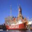
Label: ship